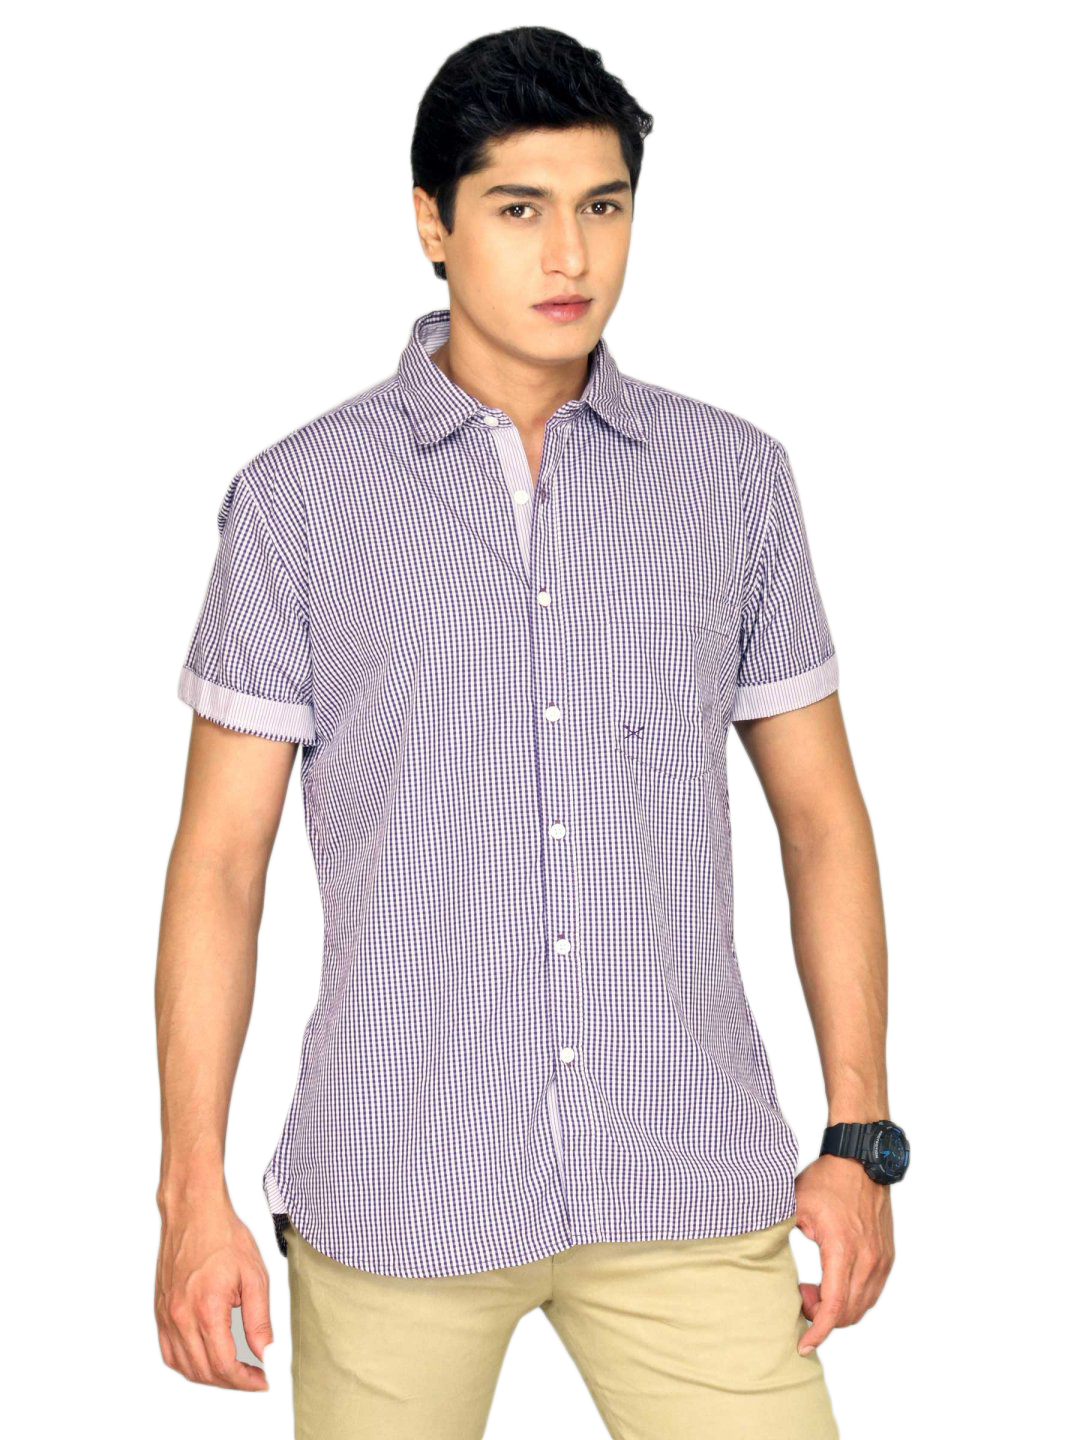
Scullers Men Scul Purple Shirt
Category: Apparel / Topwear / Shirts
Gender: Men
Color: Purple
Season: Fall 2011
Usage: Casual